Nolok

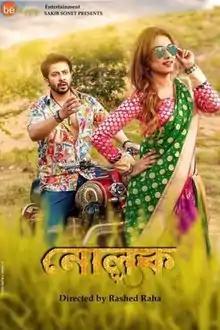
Theatrical release poster

Nolok is a 2019 Bangladeshi romantic comedy-drama film. The film was screenplayed, produced and directed by Sakib Sonet and Team. It was produced by Be Happy Entertainment and distributed by Jaaz Multimedia and the story, dialogue, choreography and soundtrack composed by Ferari Forhad. The film features Shakib Khan and Eamin Haque Bobby in the lead roles. The cast also includes Omar Sani, Moushumi, Shahidul Alam Sachchu, Tariq Anam Khan, Supriyo Dutta, Rajatava Dutta and many more.